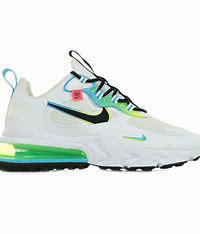
Brand: Nike
Model: Air Max 270 React